Digital test controller

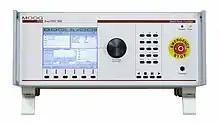
A modern digital test controller

Digital test controllers are devices (usually computer based) that provide motion control by processing digital signals. Typically a controller has inputs connected to sensors on the device they control, which measure the feedback, its current state (for example the current position), and process this signal to provide an output to a hydraulical, electrical or other type of servomechanism control of the controlled device, with the aim of matching a control signal.